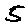
Label: 5